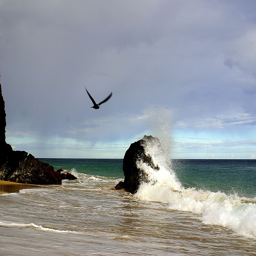
a wave crashes into a rock as a bird flies over
A bird flying over the beach as a wave hits the rocks
A bird flying over the water in the ocean shore.
A bird flying over a wave crashing into a large rock.
A bird flies near the ocean, as a wave crashes on a rock.